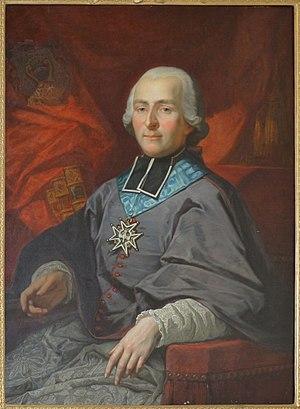
Le titre de duc de Saint-Cloud, pair de France, a été créé en avril 1674 par Louis XIV au profit de François Harlay de Champvallon, archevêque de Paris, et de ses successeurs dans ce ministère.
Christophe de Beaumont du Repaire, né au château de la Roque à Meyrals le 26 juillet 1703 et mort le 12 décembre 1781, est un prélat français.
L’archevêque de Paris est un des 23 archevêques de France.